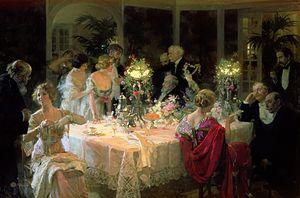
Le dîner, ou diner, est l'un des repas principaux de la journée.
Jules Alexandre Grün, né le 26 mai 1868 dans le 4ᵉ arrondissement de Paris et mort le 24 janvier 1938 à Neuilly-sur-Seine, est un peintre, illustrateur et affichiste français.